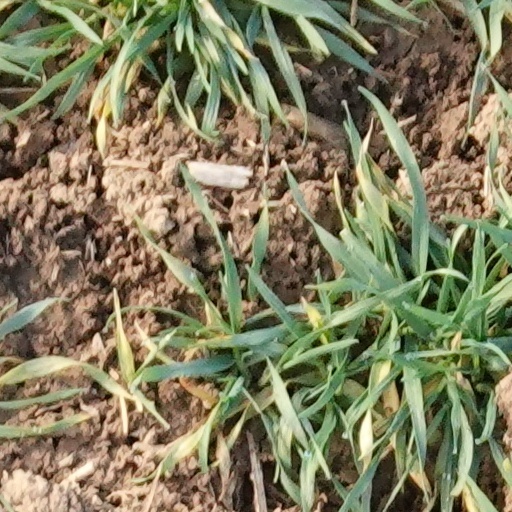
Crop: wheat